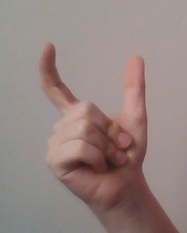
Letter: nun